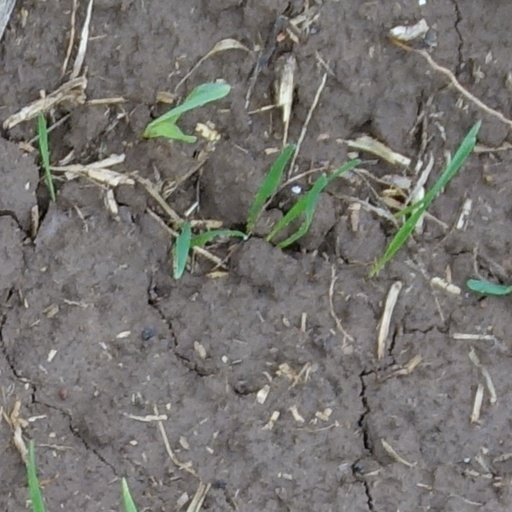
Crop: wheat